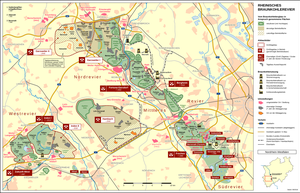
Garzweiler dagbrud
Brunkulminer i Nordrhein-Westfalen
Garzweiler dagbrud er et stort dagbrud i Nordrhein-Westfalen i Tyskland. Minen drives af RWE og benyttes til at udvinde brunkul. Minen har for tiden et omfang på 48 kvadratkilometer og har sit navn fra landsbyen Garzweiler, som tidligere fandtes på minens nuværende område.